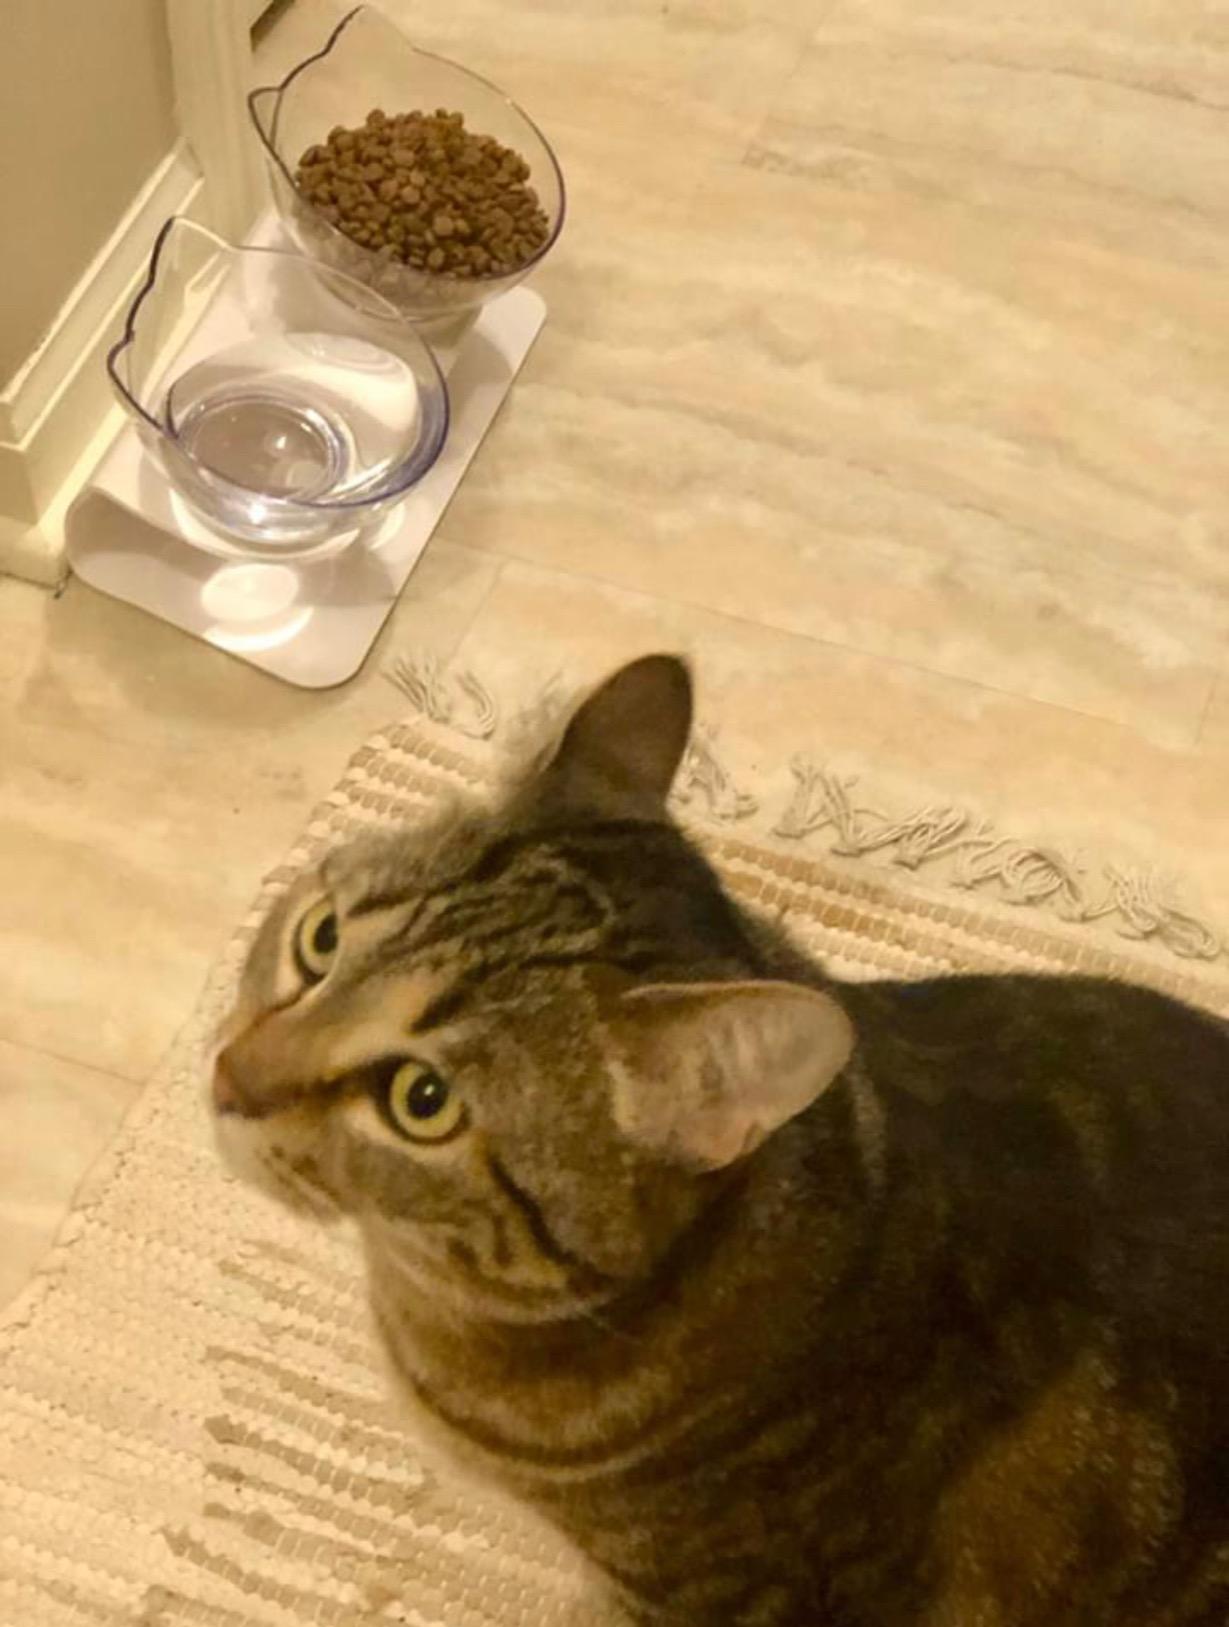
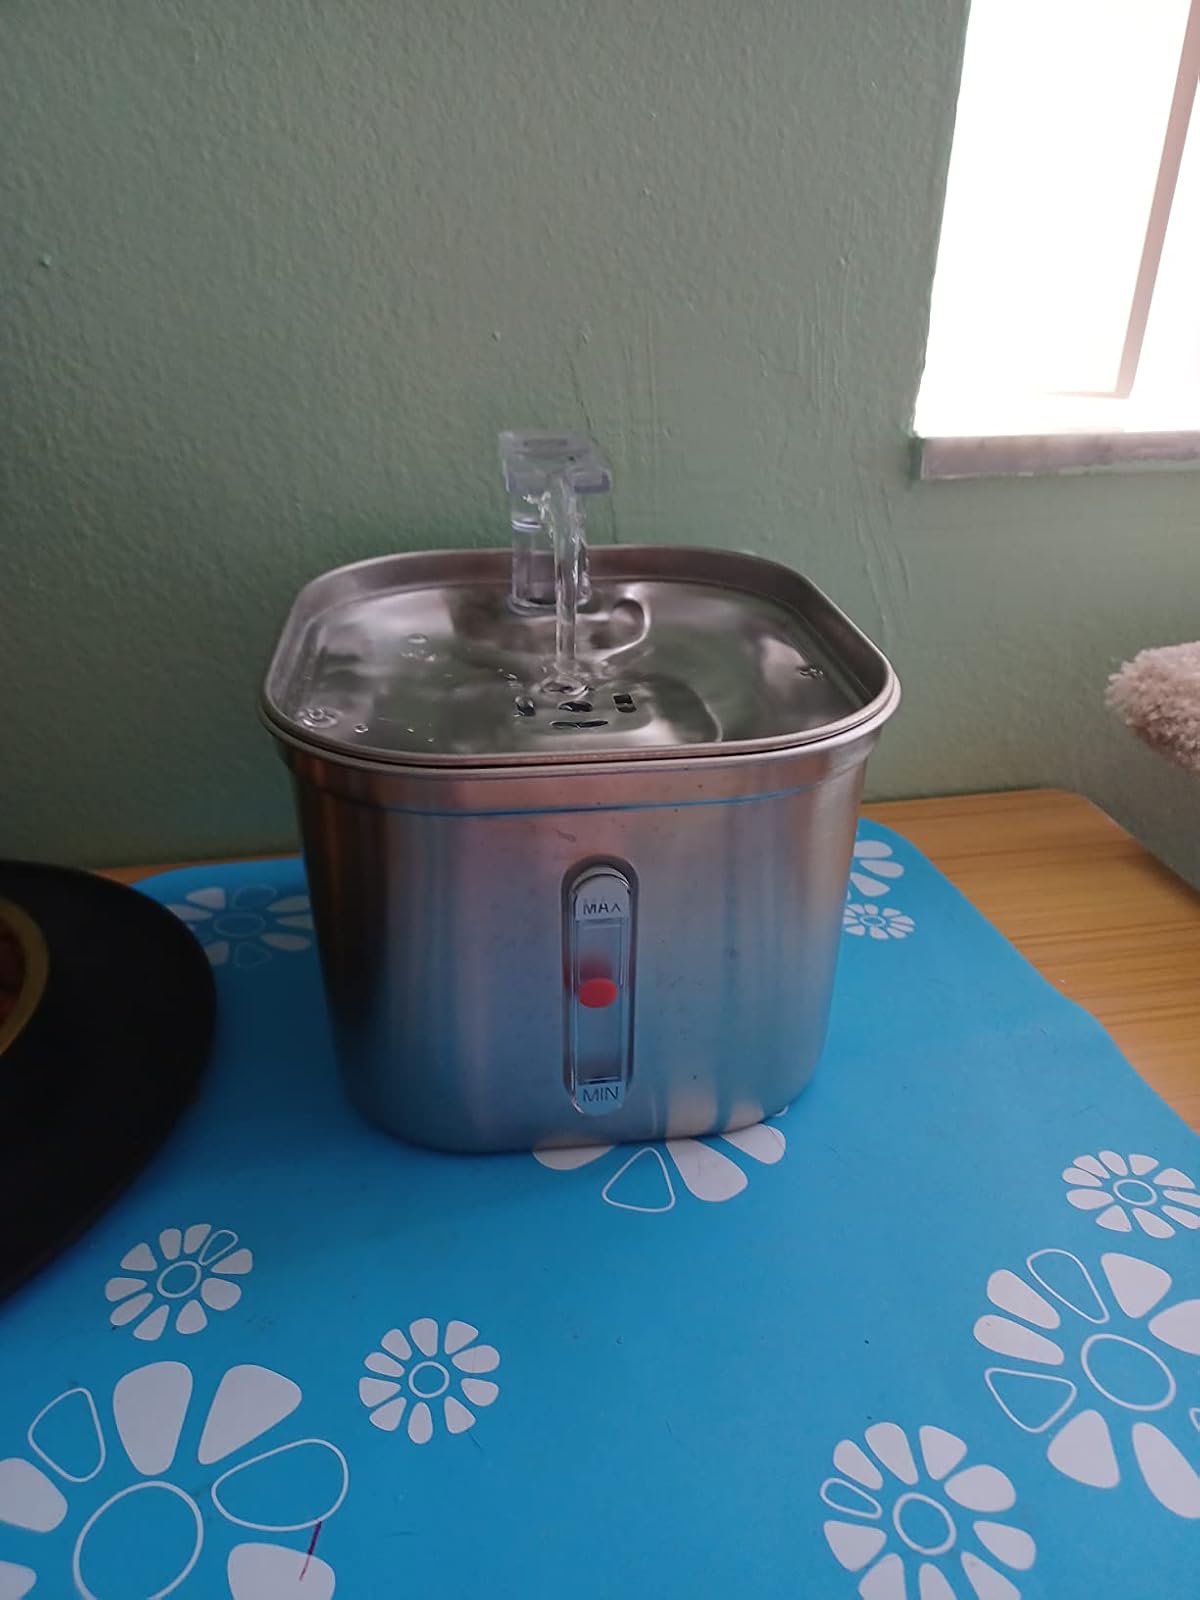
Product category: items_bowl
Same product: no